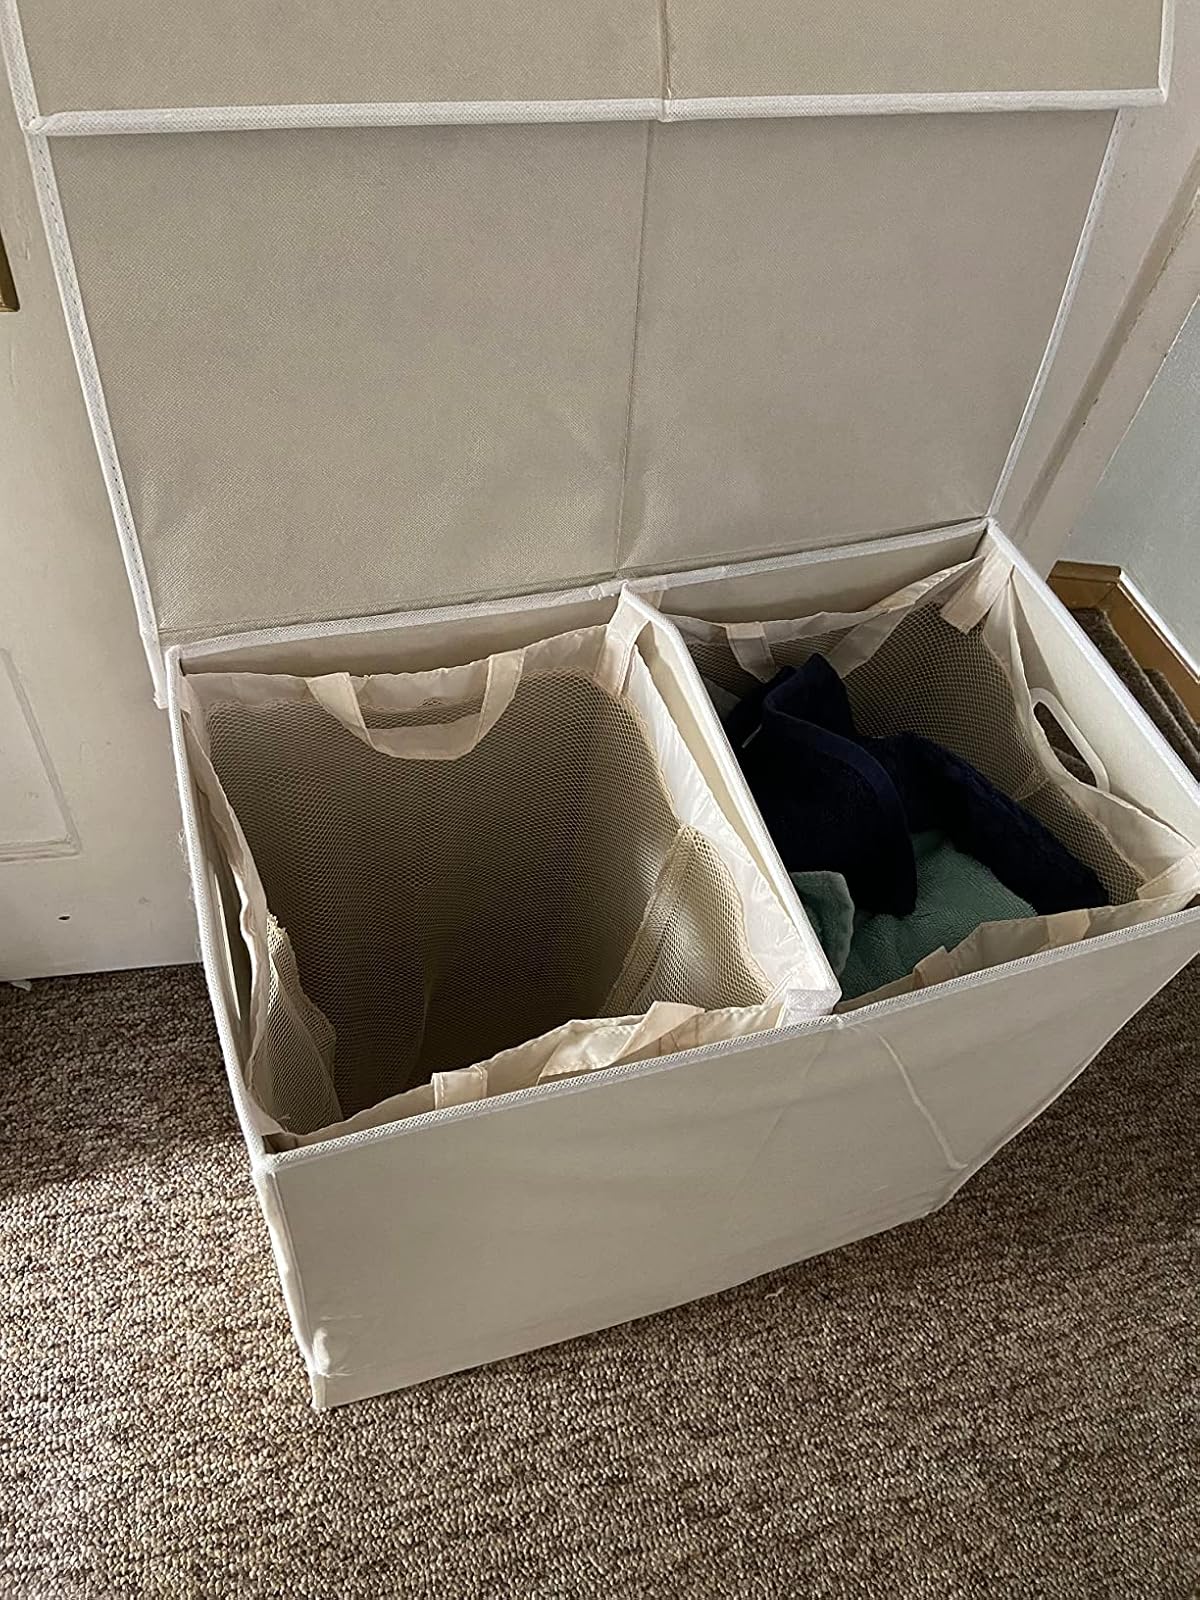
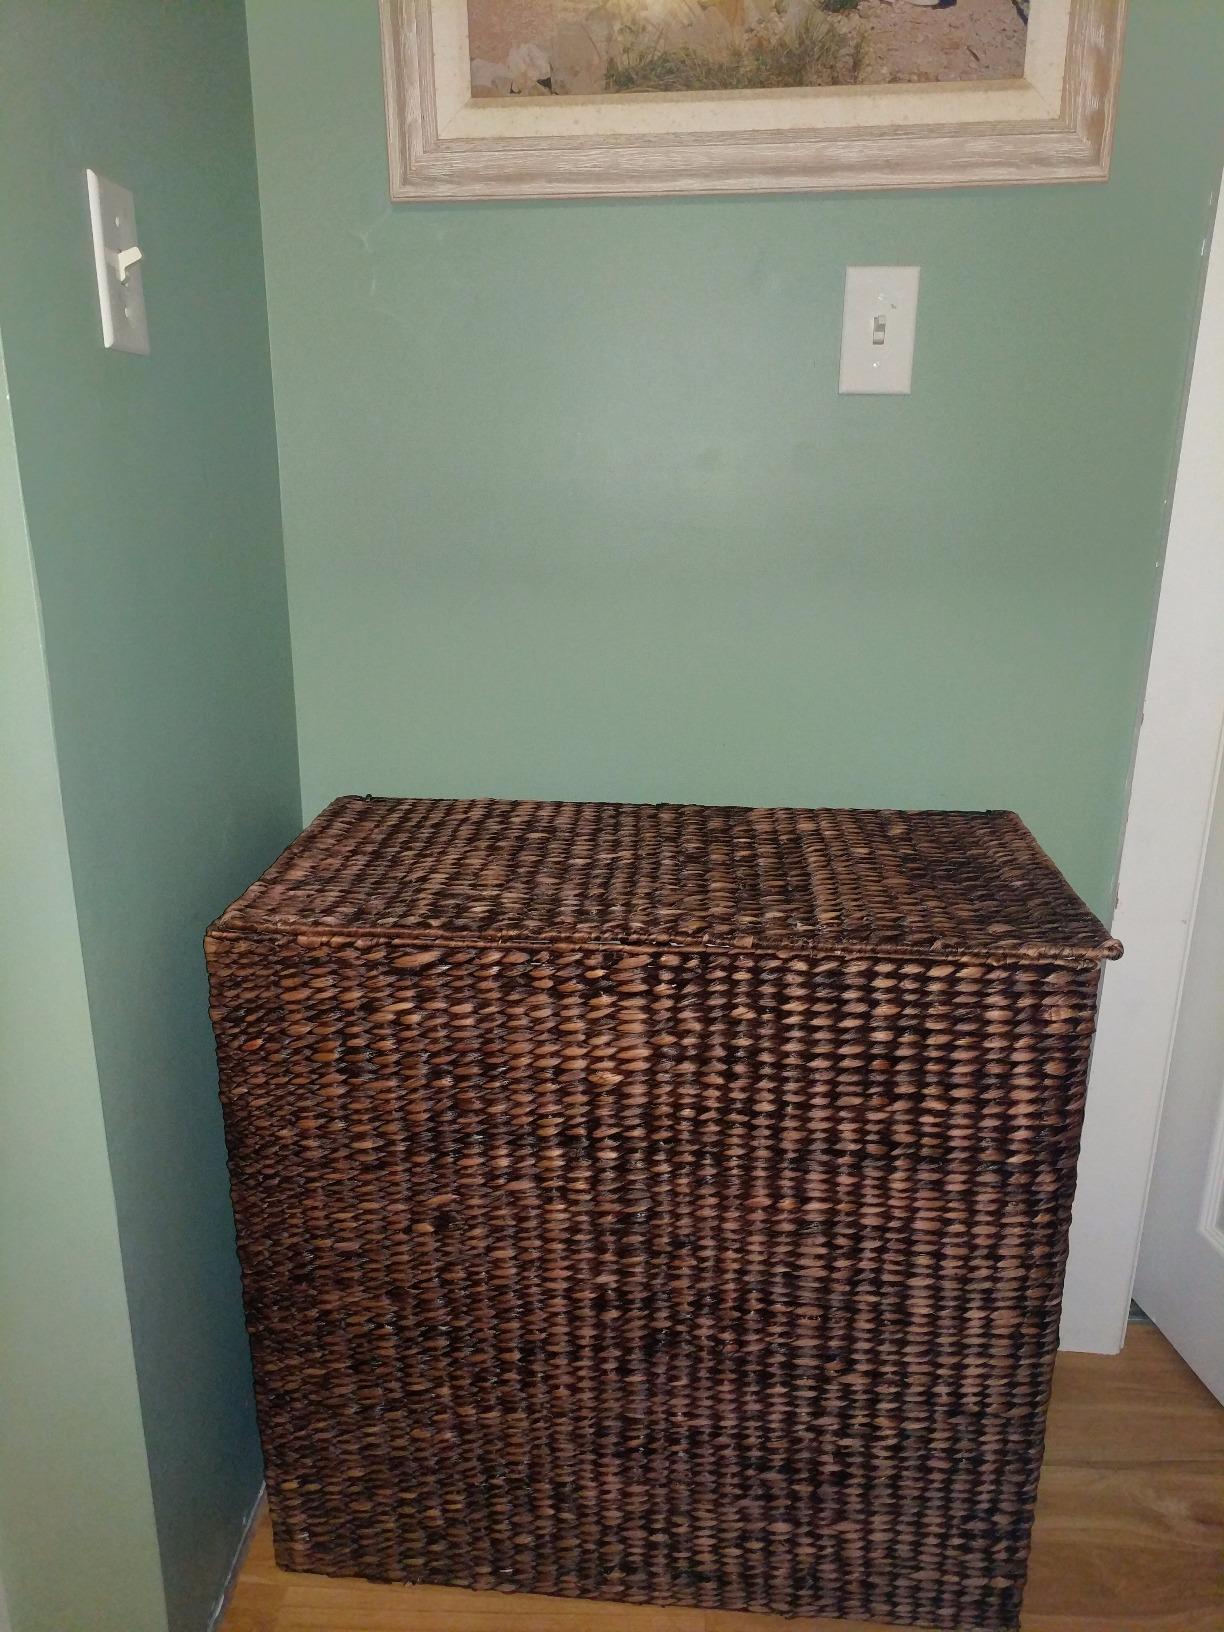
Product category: items_hamper
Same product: no